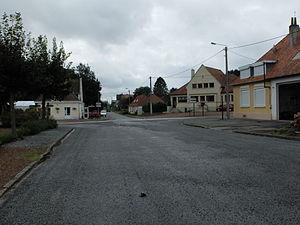
Vue d'Éclimeux depuis l'église Notre-Dame.
Éclimeux est une commune française située dans le département du Pas-de-Calais en région Hauts-de-France.